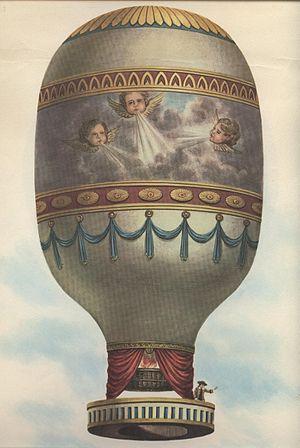
aérostat créé par Jean-François Janinet et Miollan en 1790, gravure ancienne.
Jean-François Janinet ou François Janinet, né en 1752 à Paris où il est mort le 1ᵉʳ novembre 1814, est un graveur et aérostier français.